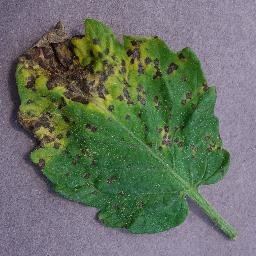
Label: Tomato___Septoria_leaf_spot